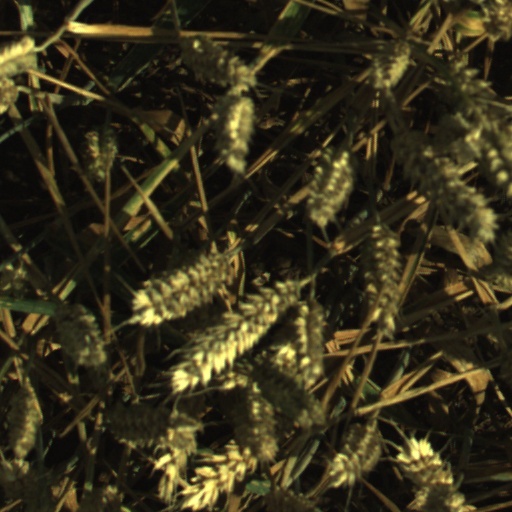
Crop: wheat